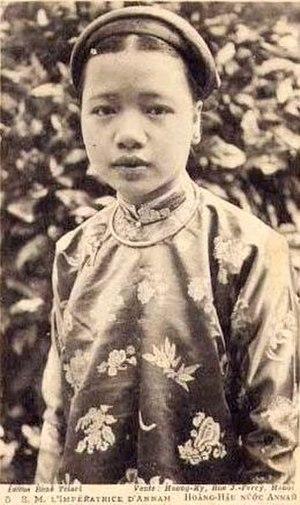
La reine Ho Thi Chi, femme du roi Khai Dinh (d'après M. Nguyen Duy Chinh, Vietnam)中文（繁體）‎: 越南啓定帝的繼室胡氏芷